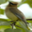
Label: bird